Russo-Caucasian conflict

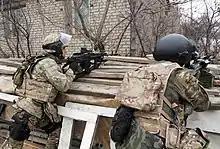
Employees of the FSB of Russia during a special operation in Makhachkala

The Caucasian War (1817–1864) was the bloodiest phase of the broader Russo-Caucasian conflict. Imam Shamil, a Dagestani leader of Avar descent, became a central figure in the North Caucasian resistance when he proclaimed the Caucasian Imamate in 1834, seeking to unify the region’s ethnic and religious groups, including the Chechens, Avars, and Lezgins. Shamil led a powerful guerrilla campaign from the mountainous regions, effectively holding off Russian advances for years until his capture in 1859. While Shamil’s capture marked the end of his Imamate, resistance continued in various forms. Shamil is remembered as a symbol of resilience, embodying the North Caucasian struggle to protect their identity, independence, and way of life against Russian expansionism.